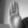
ASL letter: B